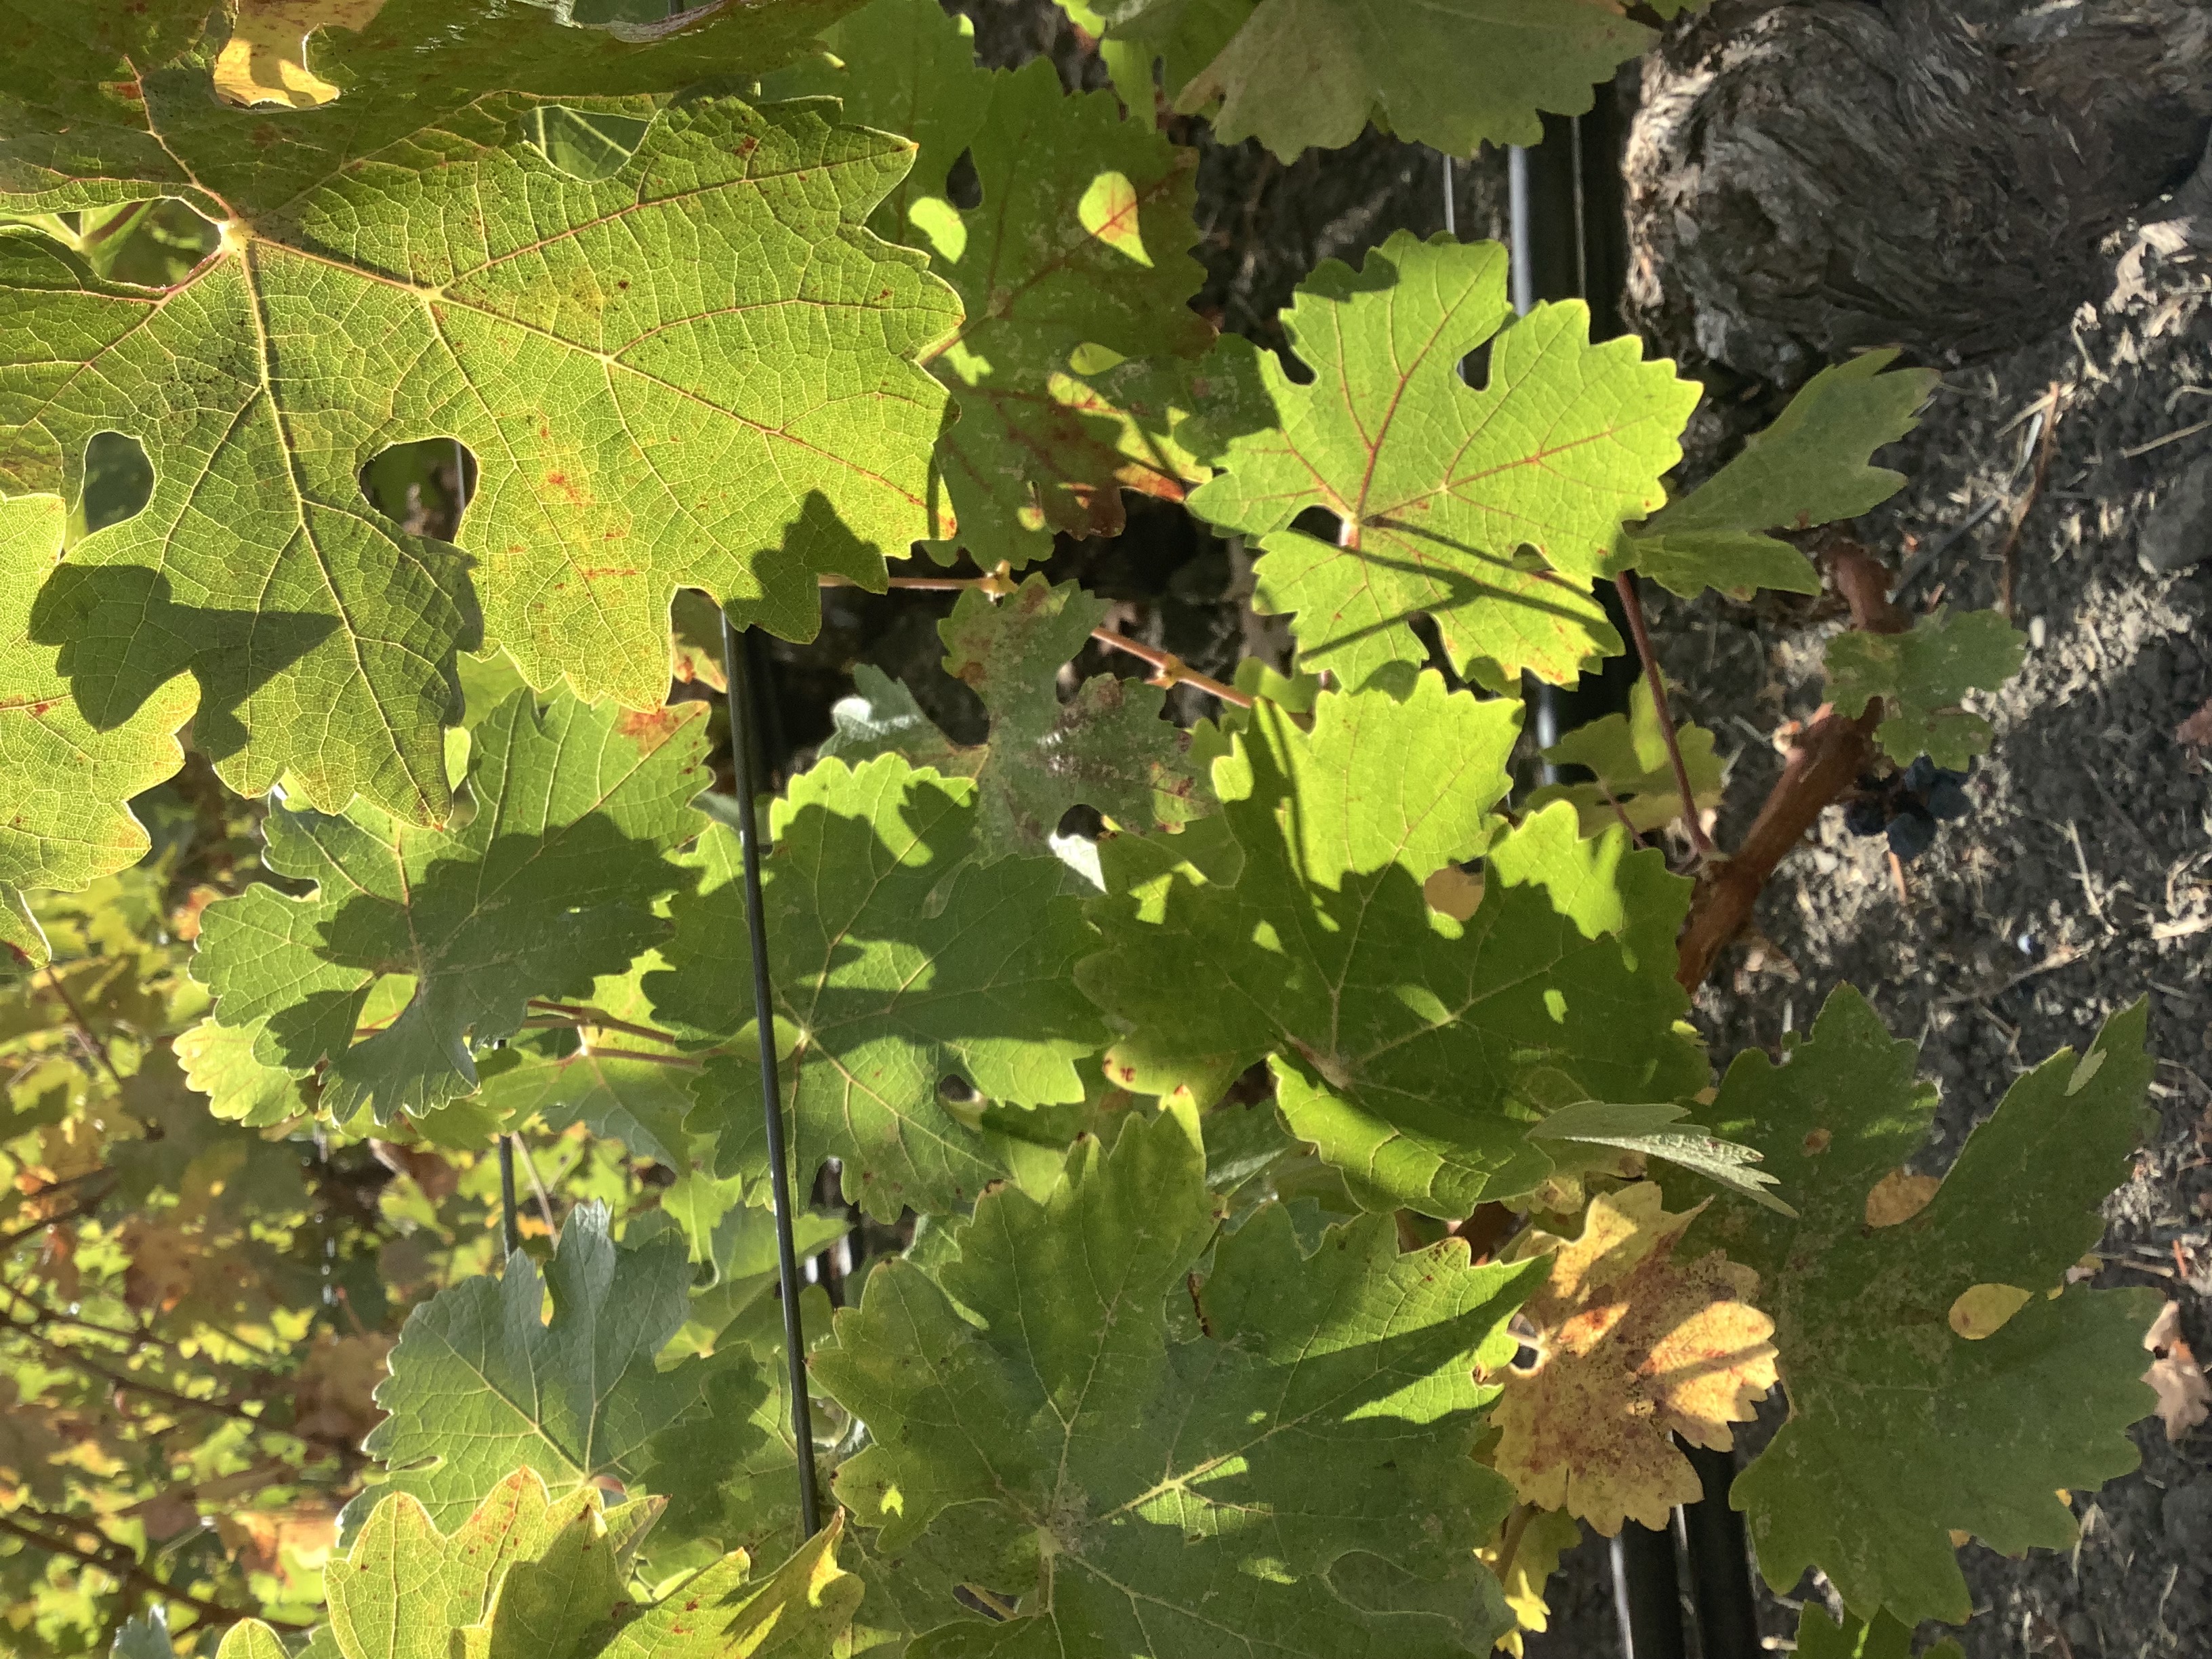
Label: Other Red